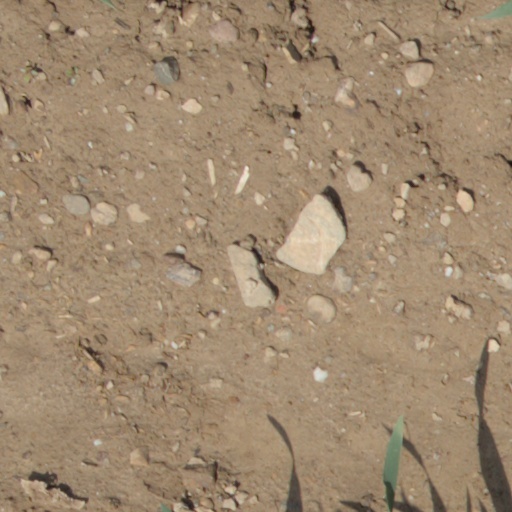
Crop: wheat